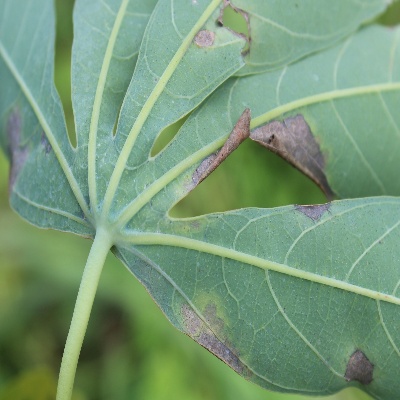
Crop: Cassava
Condition: bacterial blight